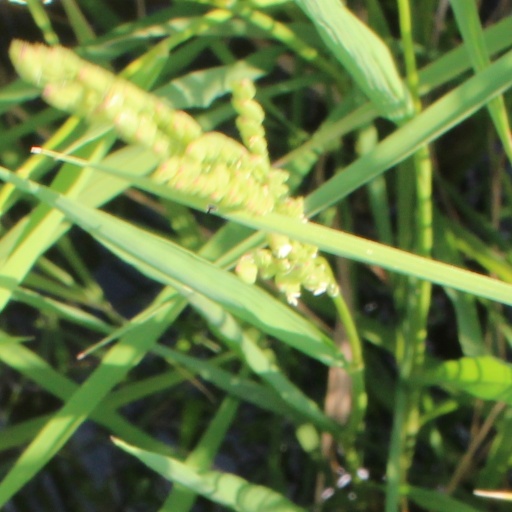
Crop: rice